Amherstburg Admirals

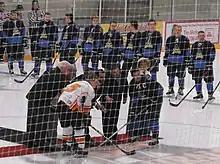
Opening ceremonies to 2013-14 season

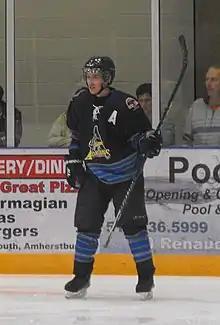
Admirals' player lining up for draw (2013)

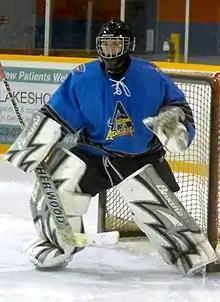
Admirals' goalie during 2013-14 season, wearing "baby blues".

In the late 1980s the perennial powerhouse Leamington Flyers seemed poised to make a jump to the Western Ontario Junior B Hockey League. The GLJHL granted expansion to the Comets right on Leamington's doorstep. In 1992, the Flyers finally made the jump and a lot of the local skill attributed to the Flyers switched over to the Comets. Throughout the 1990s and early 2000s the Comets would be competitive.